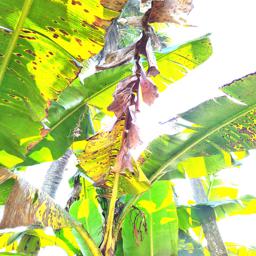
Label: BLACK SIGATOKA